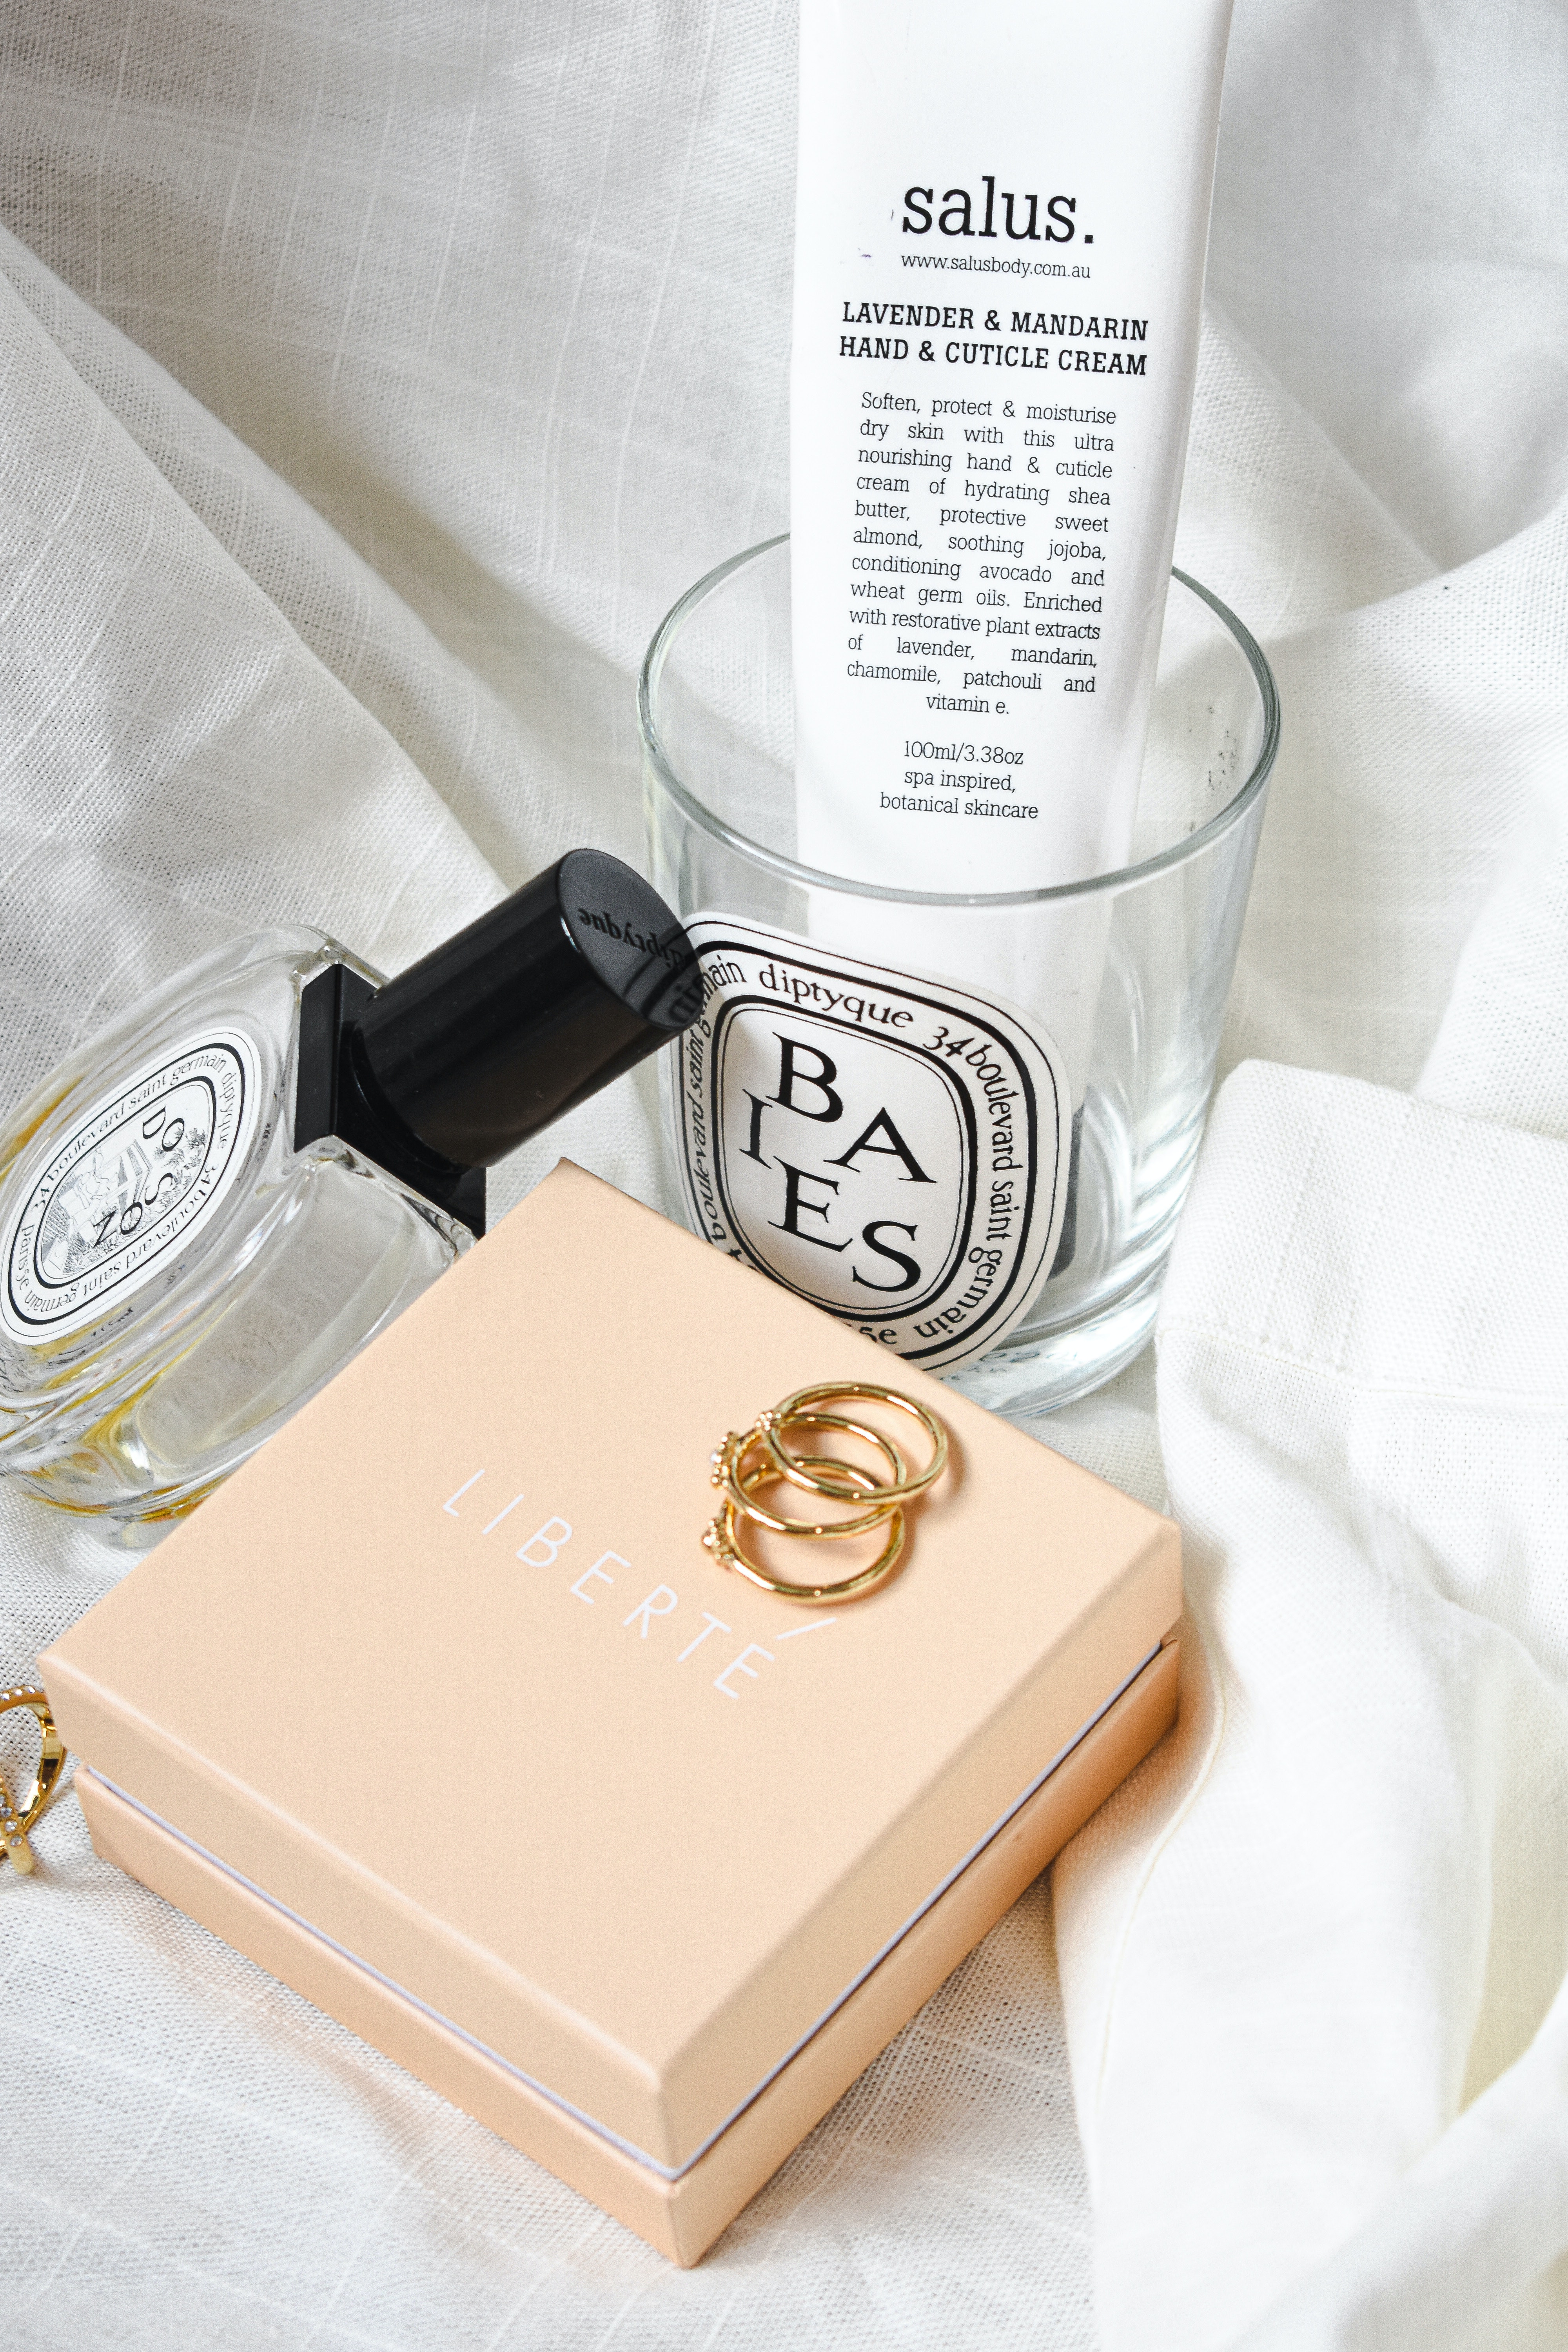
fashion, tableware, drinkware, cup, font, Material property, watch, serveware, rectangle, drink, fashion accessory, brand, liquid, passport, metal, still life photography, logo, monochrome photography